Lee Lorch

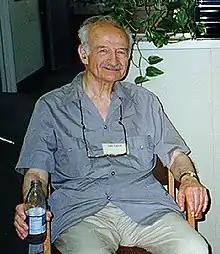
Lee Lorch, 1995

Lee Alexander Lorch (September 20, 1915 – February 28, 2014) was an American mathematician, early civil rights activist. His leadership in the campaign to desegregate Stuyvesant Town, a large housing development on the East Side of Manhattan, helped eventually to make housing discrimination illegal in the United States but also resulted in Lorch losing his own job twice. He and his family then moved to the Southern United States where he and his wife, Grace Lorch, became involved in the civil rights movement there while also teaching at several Black colleges. He encouraged black students to pursue studies in mathematics and mentored several of the first black men and women to earn PhDs in mathematics in the United States. After moving to Canada as a result of McCarthyism, he ended his career as professor emeritus of mathematics at York University in Toronto, Ontario.